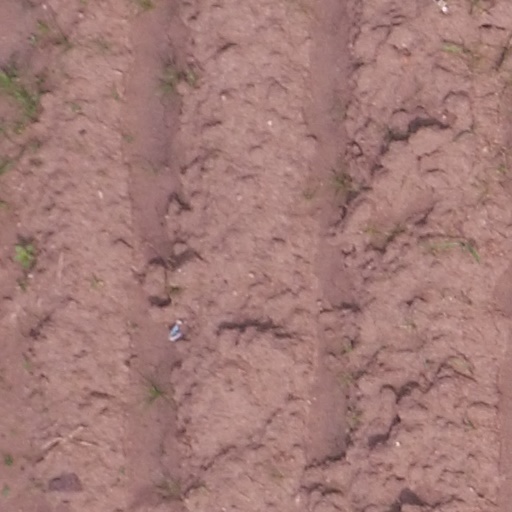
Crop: maize; corn